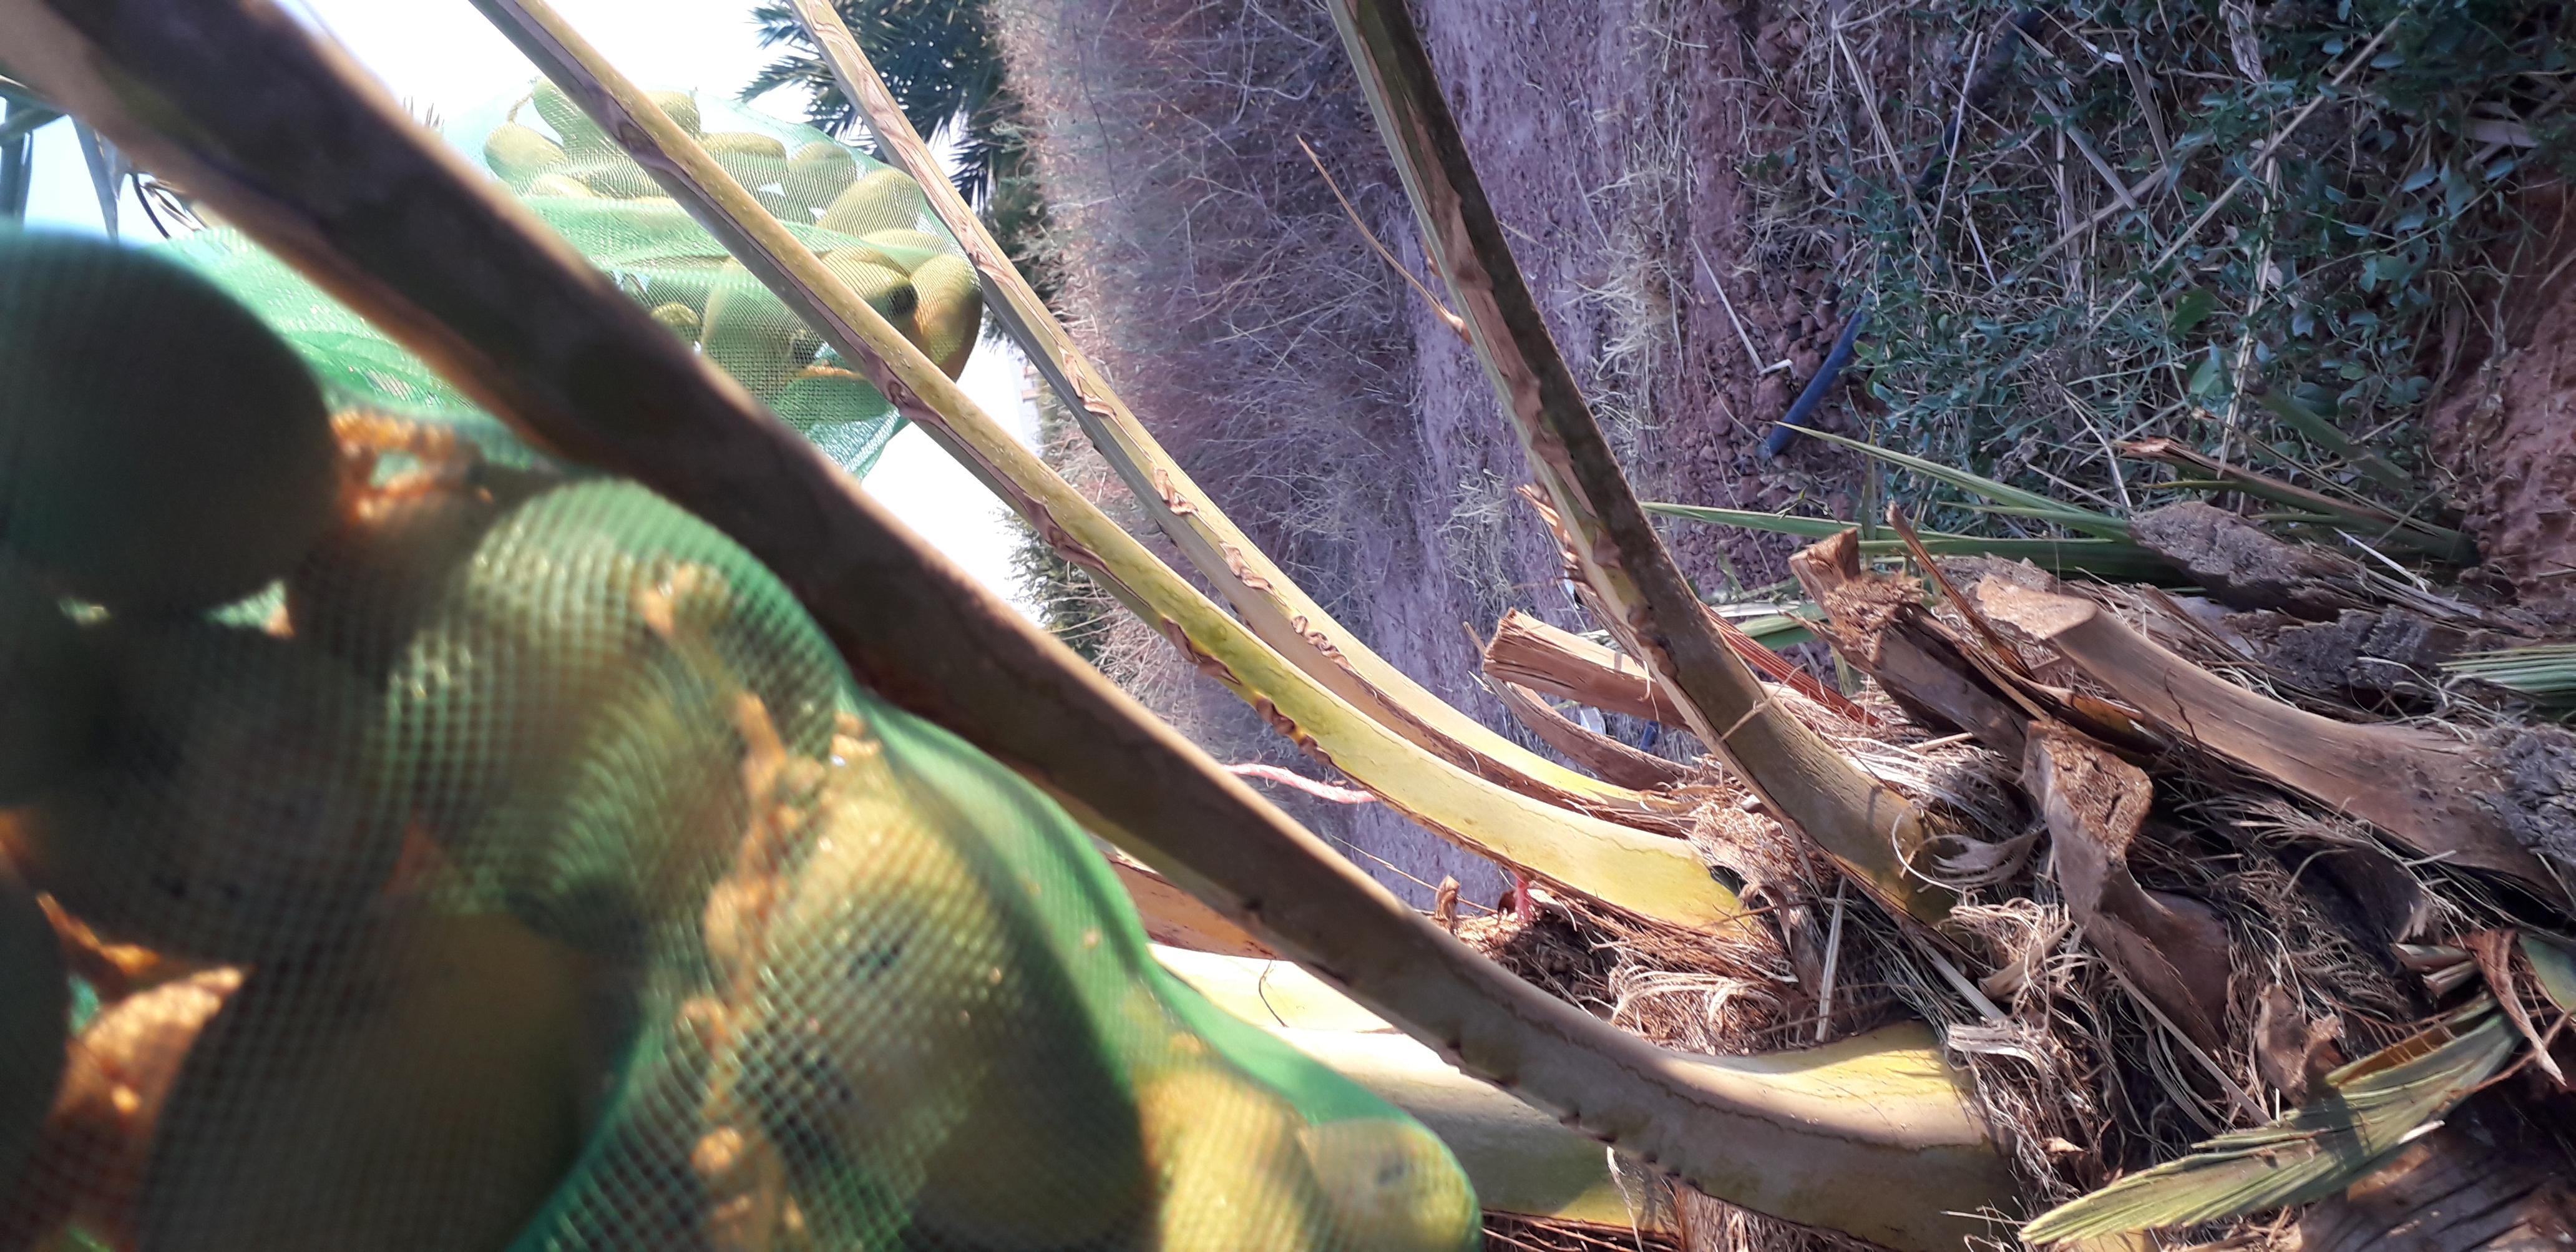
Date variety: Boumajhoul